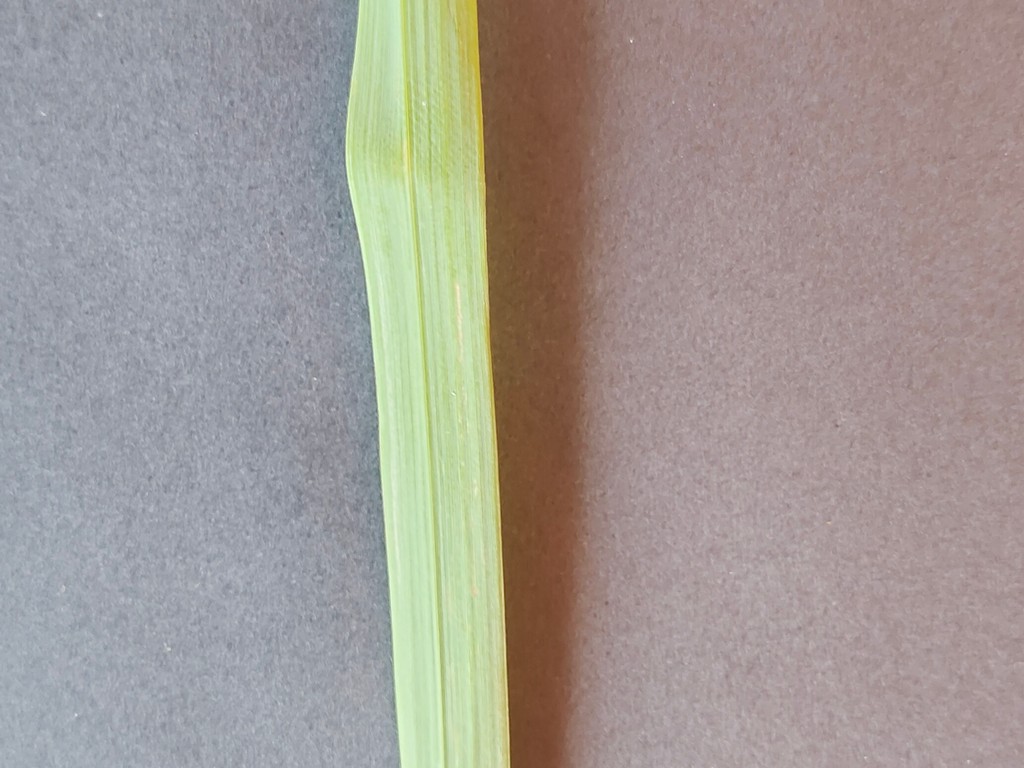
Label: Healthy